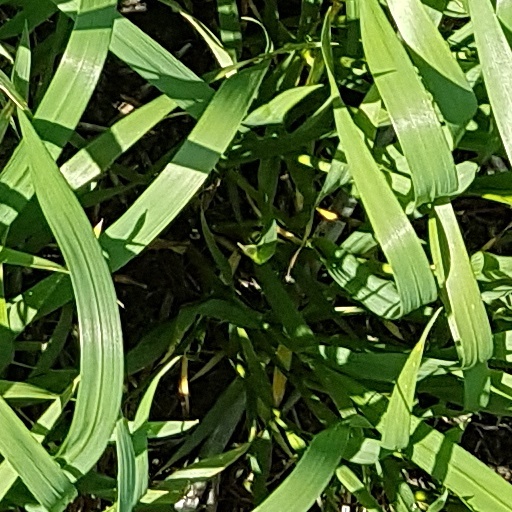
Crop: wheat